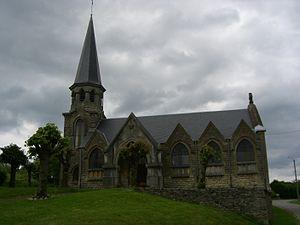
Imécourt est une commune française, située dans le département des Ardennes en région Grand Est.